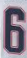
Number: 6